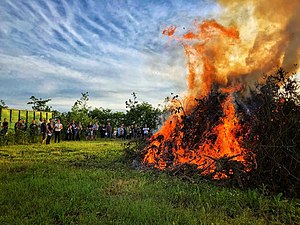
Voldby (Favrskov Kommune)
Hvert år til sankt hans er der fælles grillaften i byen med bål og sang om aftenen.
Sankt Hans i Voldby i 2019
Voldby er en driftig landsby i Østjylland med 436 indbyggere.